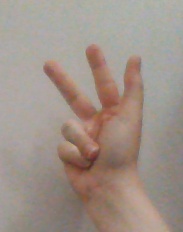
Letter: al